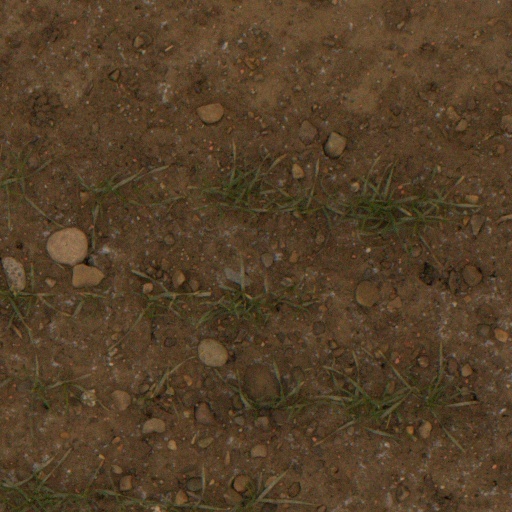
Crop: wheat